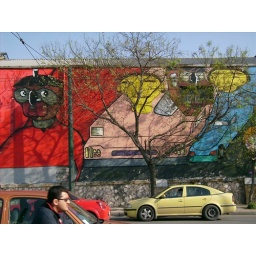
Graffiti on the wall of the trolley bus terminal. A vivid, cheerful, fresh look in a grey city.